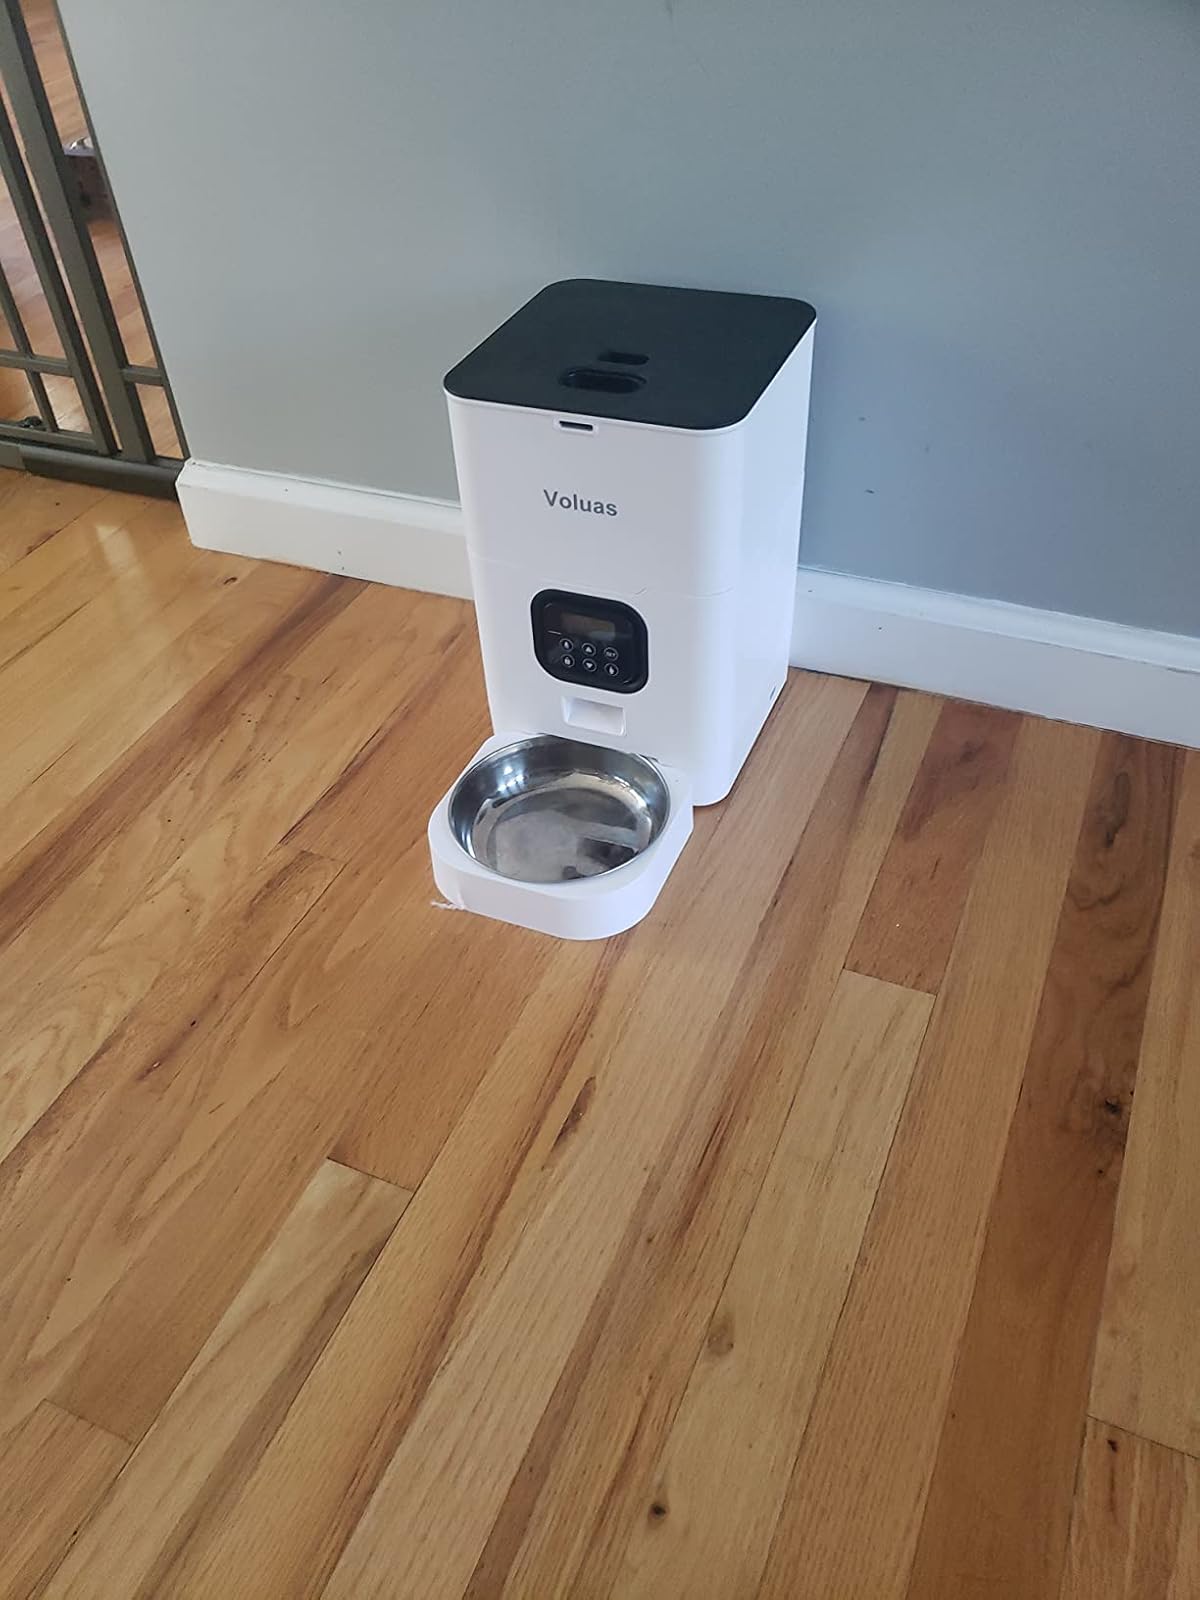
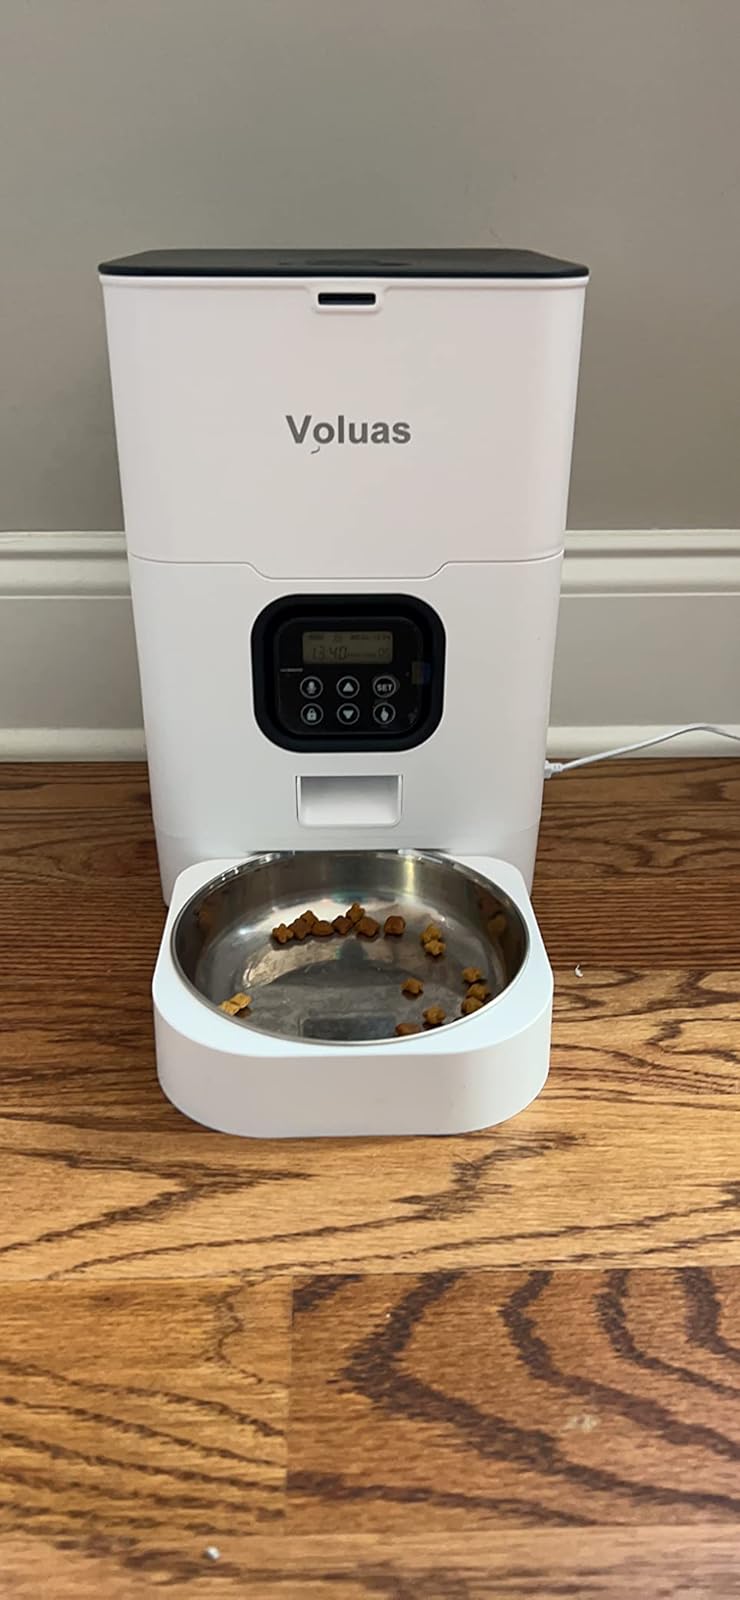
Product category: items_feeder
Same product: yes